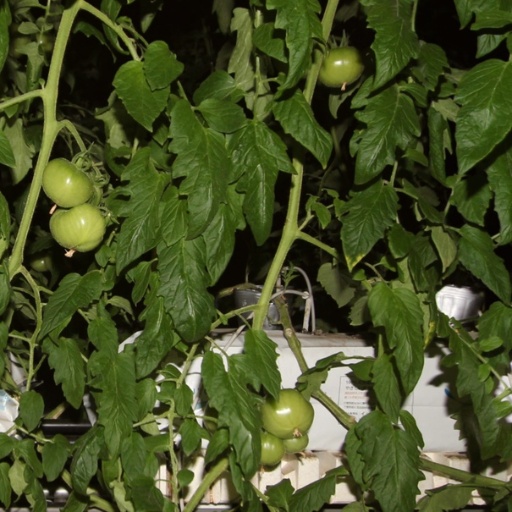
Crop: tomato